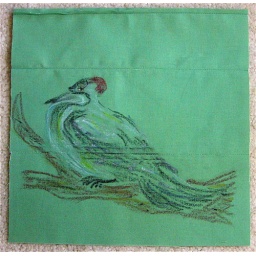
done by my daughter, inspired by a woodpecker illustration in a Russian children's book